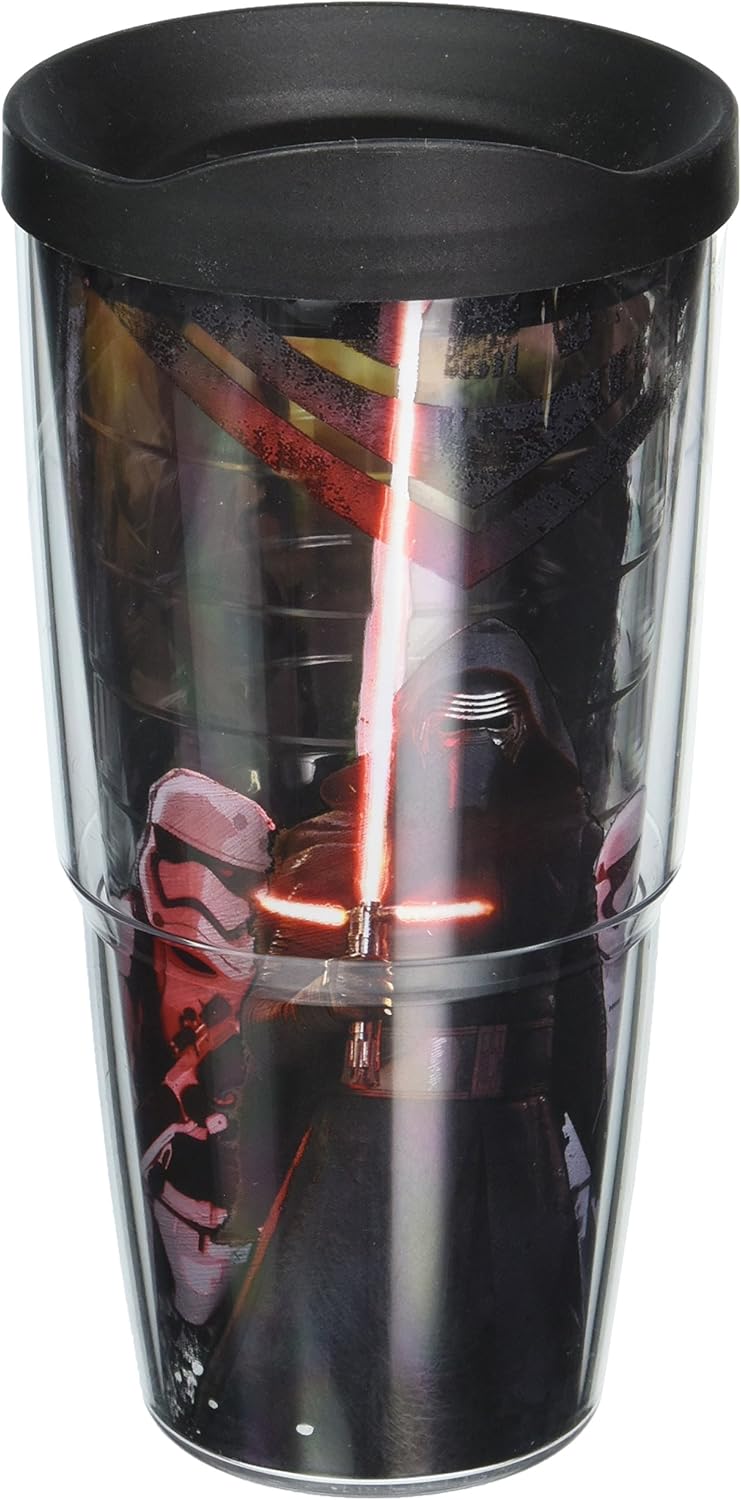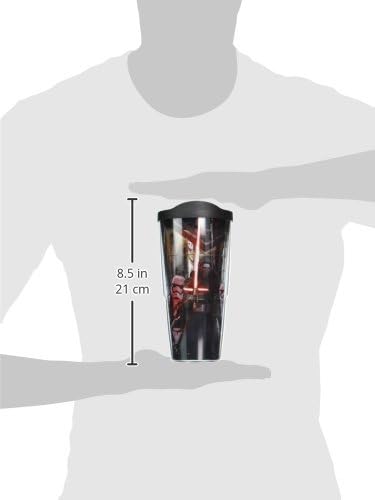
Tervis Star Wars Force Awakens Splatter Tumbler with Travel Lid, 24 oz, Clear
Category: Amazon Home
Each tumbler features double-wall insulation that keeps hot drinks hot and cold drinks cold.  Tervis has been proudly made in America since 1946 and features a Made for Life guarantee.
Features: Keeps hot drinks hot and cold drinks cold | Co-polyester BPA and Melamine free construction | Microwave, freezer & dishwasher safe | Unconditional Lifetime Guarantee | Made in America